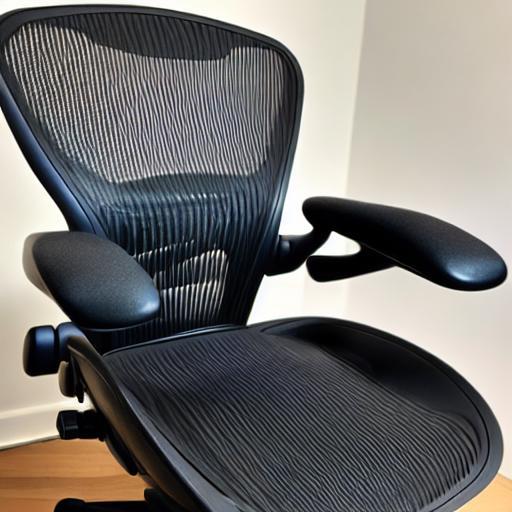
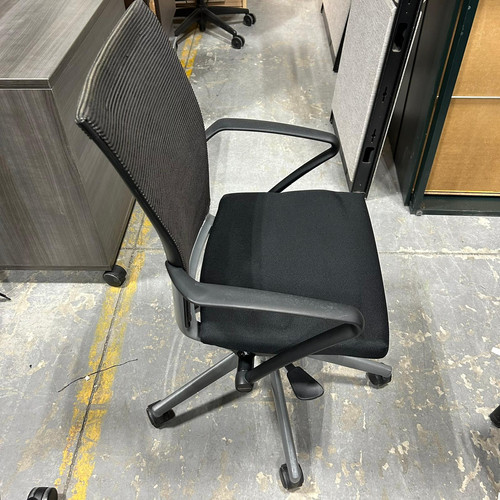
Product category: items_chair
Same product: no